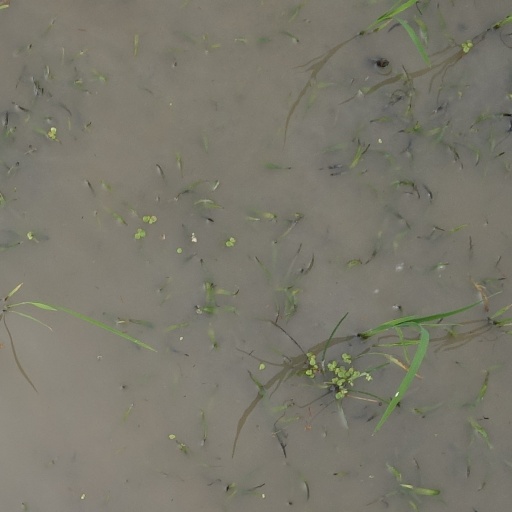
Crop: rice